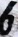
Number: 6